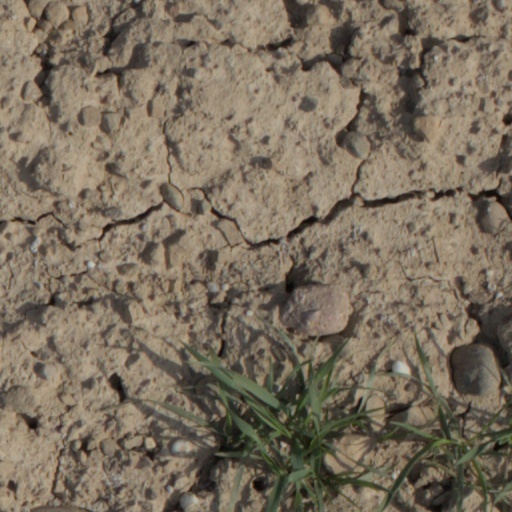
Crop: wheat